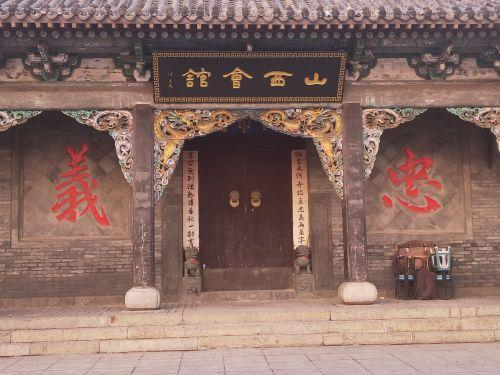
地标名称：关帝庙
所在城市：鞍山市·海城市